National Council of Educational Research and Training

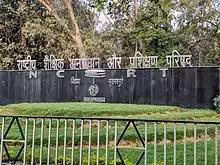
NCERT campus entrance display with logo

The NCERT logo was designed by Manubhai Chhaganlal Gajjar in 1961 at the National Institute of Design, Ahmedabad. The design is taken from an Ashokan period relic of the 3rd century BCE which was found in excavations near Maski in Raichur district, Karnataka. The motto has been taken from the Isha Upanishad and means 'life eternal through learning'. The three intertwined swans symbolize the integration of the three aspects of the work of NCERT, namely research & development, training and extension.